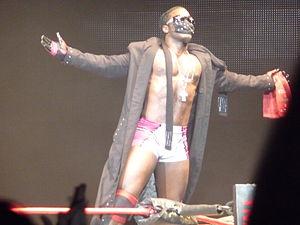
Elijah Samuel Burke né le 24 mai 1978 à Jacksonville, Floride est un catcheur et commentateur de catch américain. Il est connu pour son travail à la World Wrestling Entertainment de 2006 à 2008 puis à la Total Nonstop Action Wrestling où il a utilisé le nom de D'Angelo Dinero de 2009 à 2012.